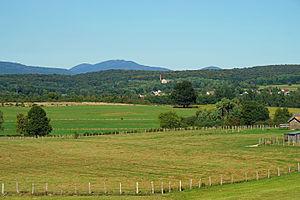
Campagne aux alentours de Palante, vue depuis le village.
La géographie de la Haute-Saône est marquée par la prédominance des plateaux hauts-saônois au centre et du Bas-Jura au sud-est. L'est s'ouvre sur la trouée de Belfort, entre les Vosges et le Jura. Il est arrosé par la Saône, l'Ognon, le Rahin et d'autres rivières et ruisseaux moins importants, notamment dans les vallées du Nord.
La communauté de communes Rahin et Chérimont est une communauté de communes française créée en 2003 dans l'Est du département de la Haute-Saône en France.
Le maquis du Chérimont est un maquis installé en mars 1944 dans les forêts aux alentours d'Étobon, Magny-Danigon et Champagney, dans le nord de la Haute-Saône. À la suite d'un accrochage non planifié, une grande partie du groupe alors présent prit la fuite, mais fut arrêté et exécuté, principalement à Magny-Danigon.
Palante est une commune française située dans le département de la Haute-Saône, en région Bourgogne-Franche-Comté. Son nom est une anagramme de platane.